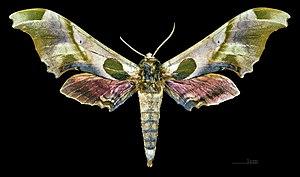
Adhemarius globifer est une espèce de lépidoptères de la famille des Sphingidae, de la sous-famille des Smerinthinae, de la tribu des Ambulycini.